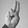
ASL letter: U